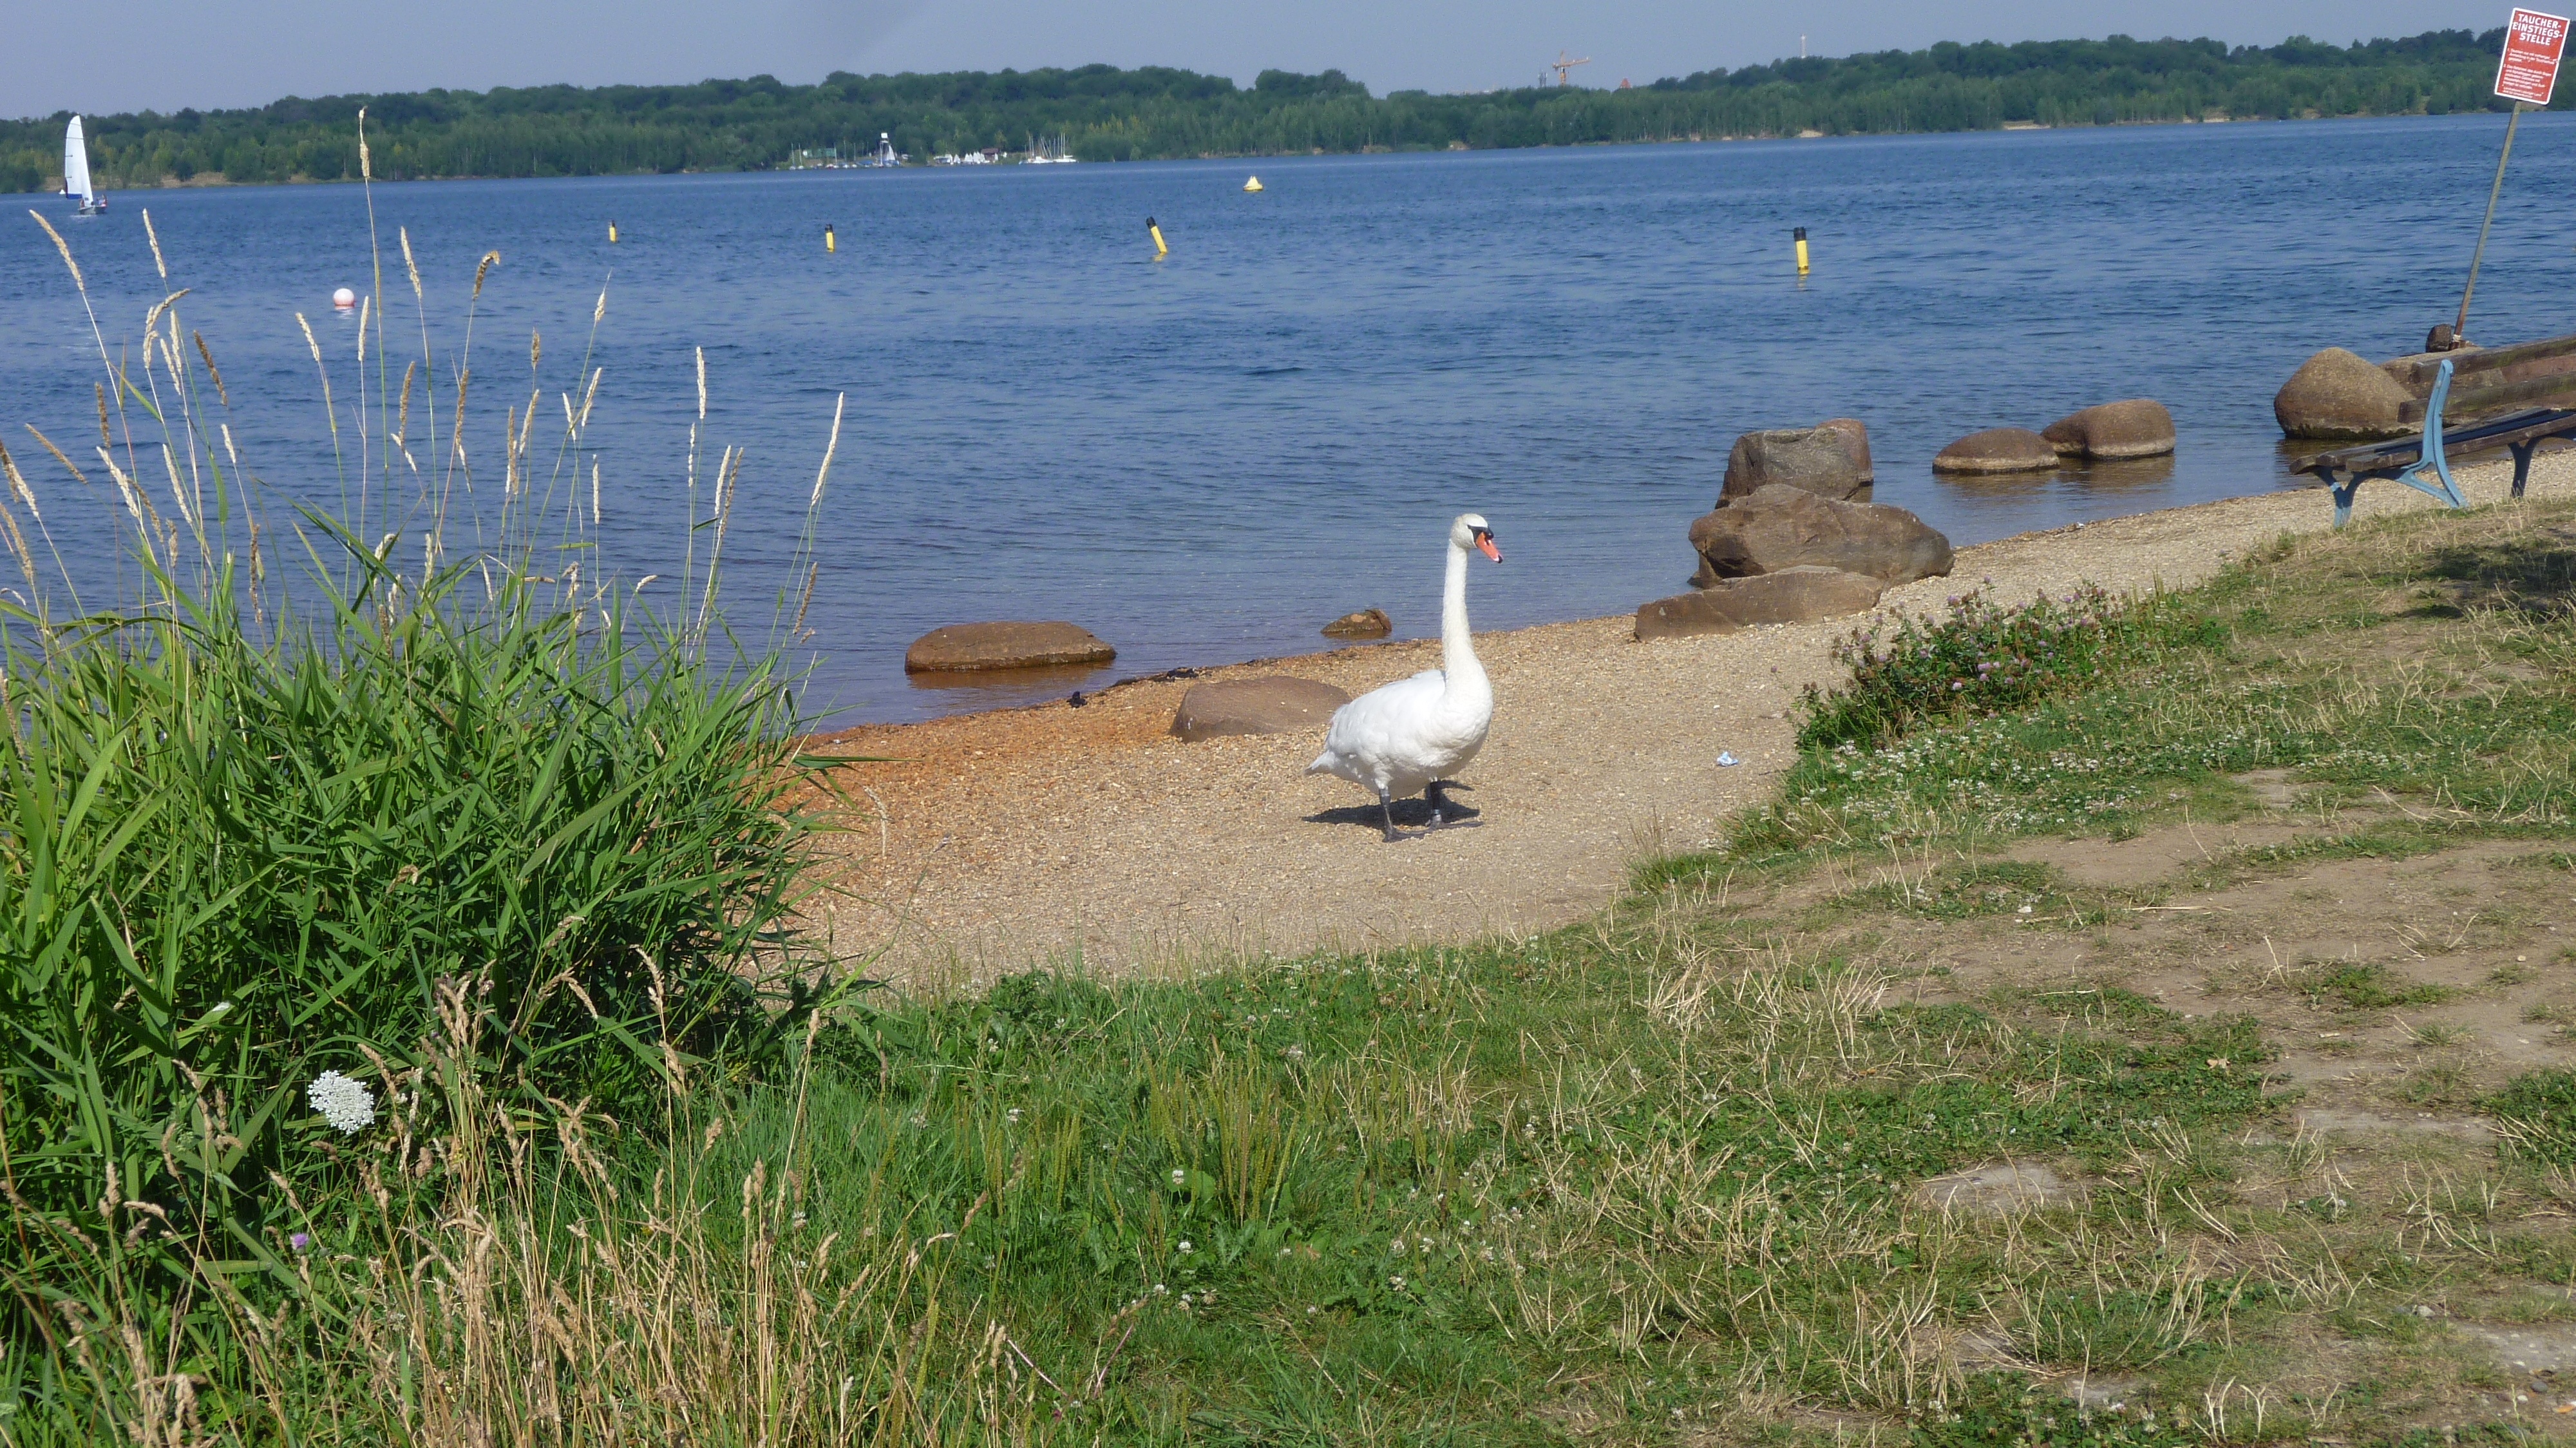
sea, bird, shore, lake, summer, reservoir, swan, duck, wetland, waterfowl, water bird, ducks geese and swans